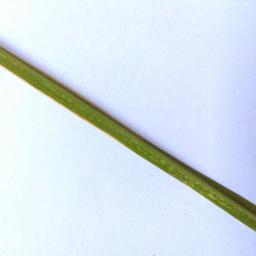
Label: Rice___Leaf_Blast